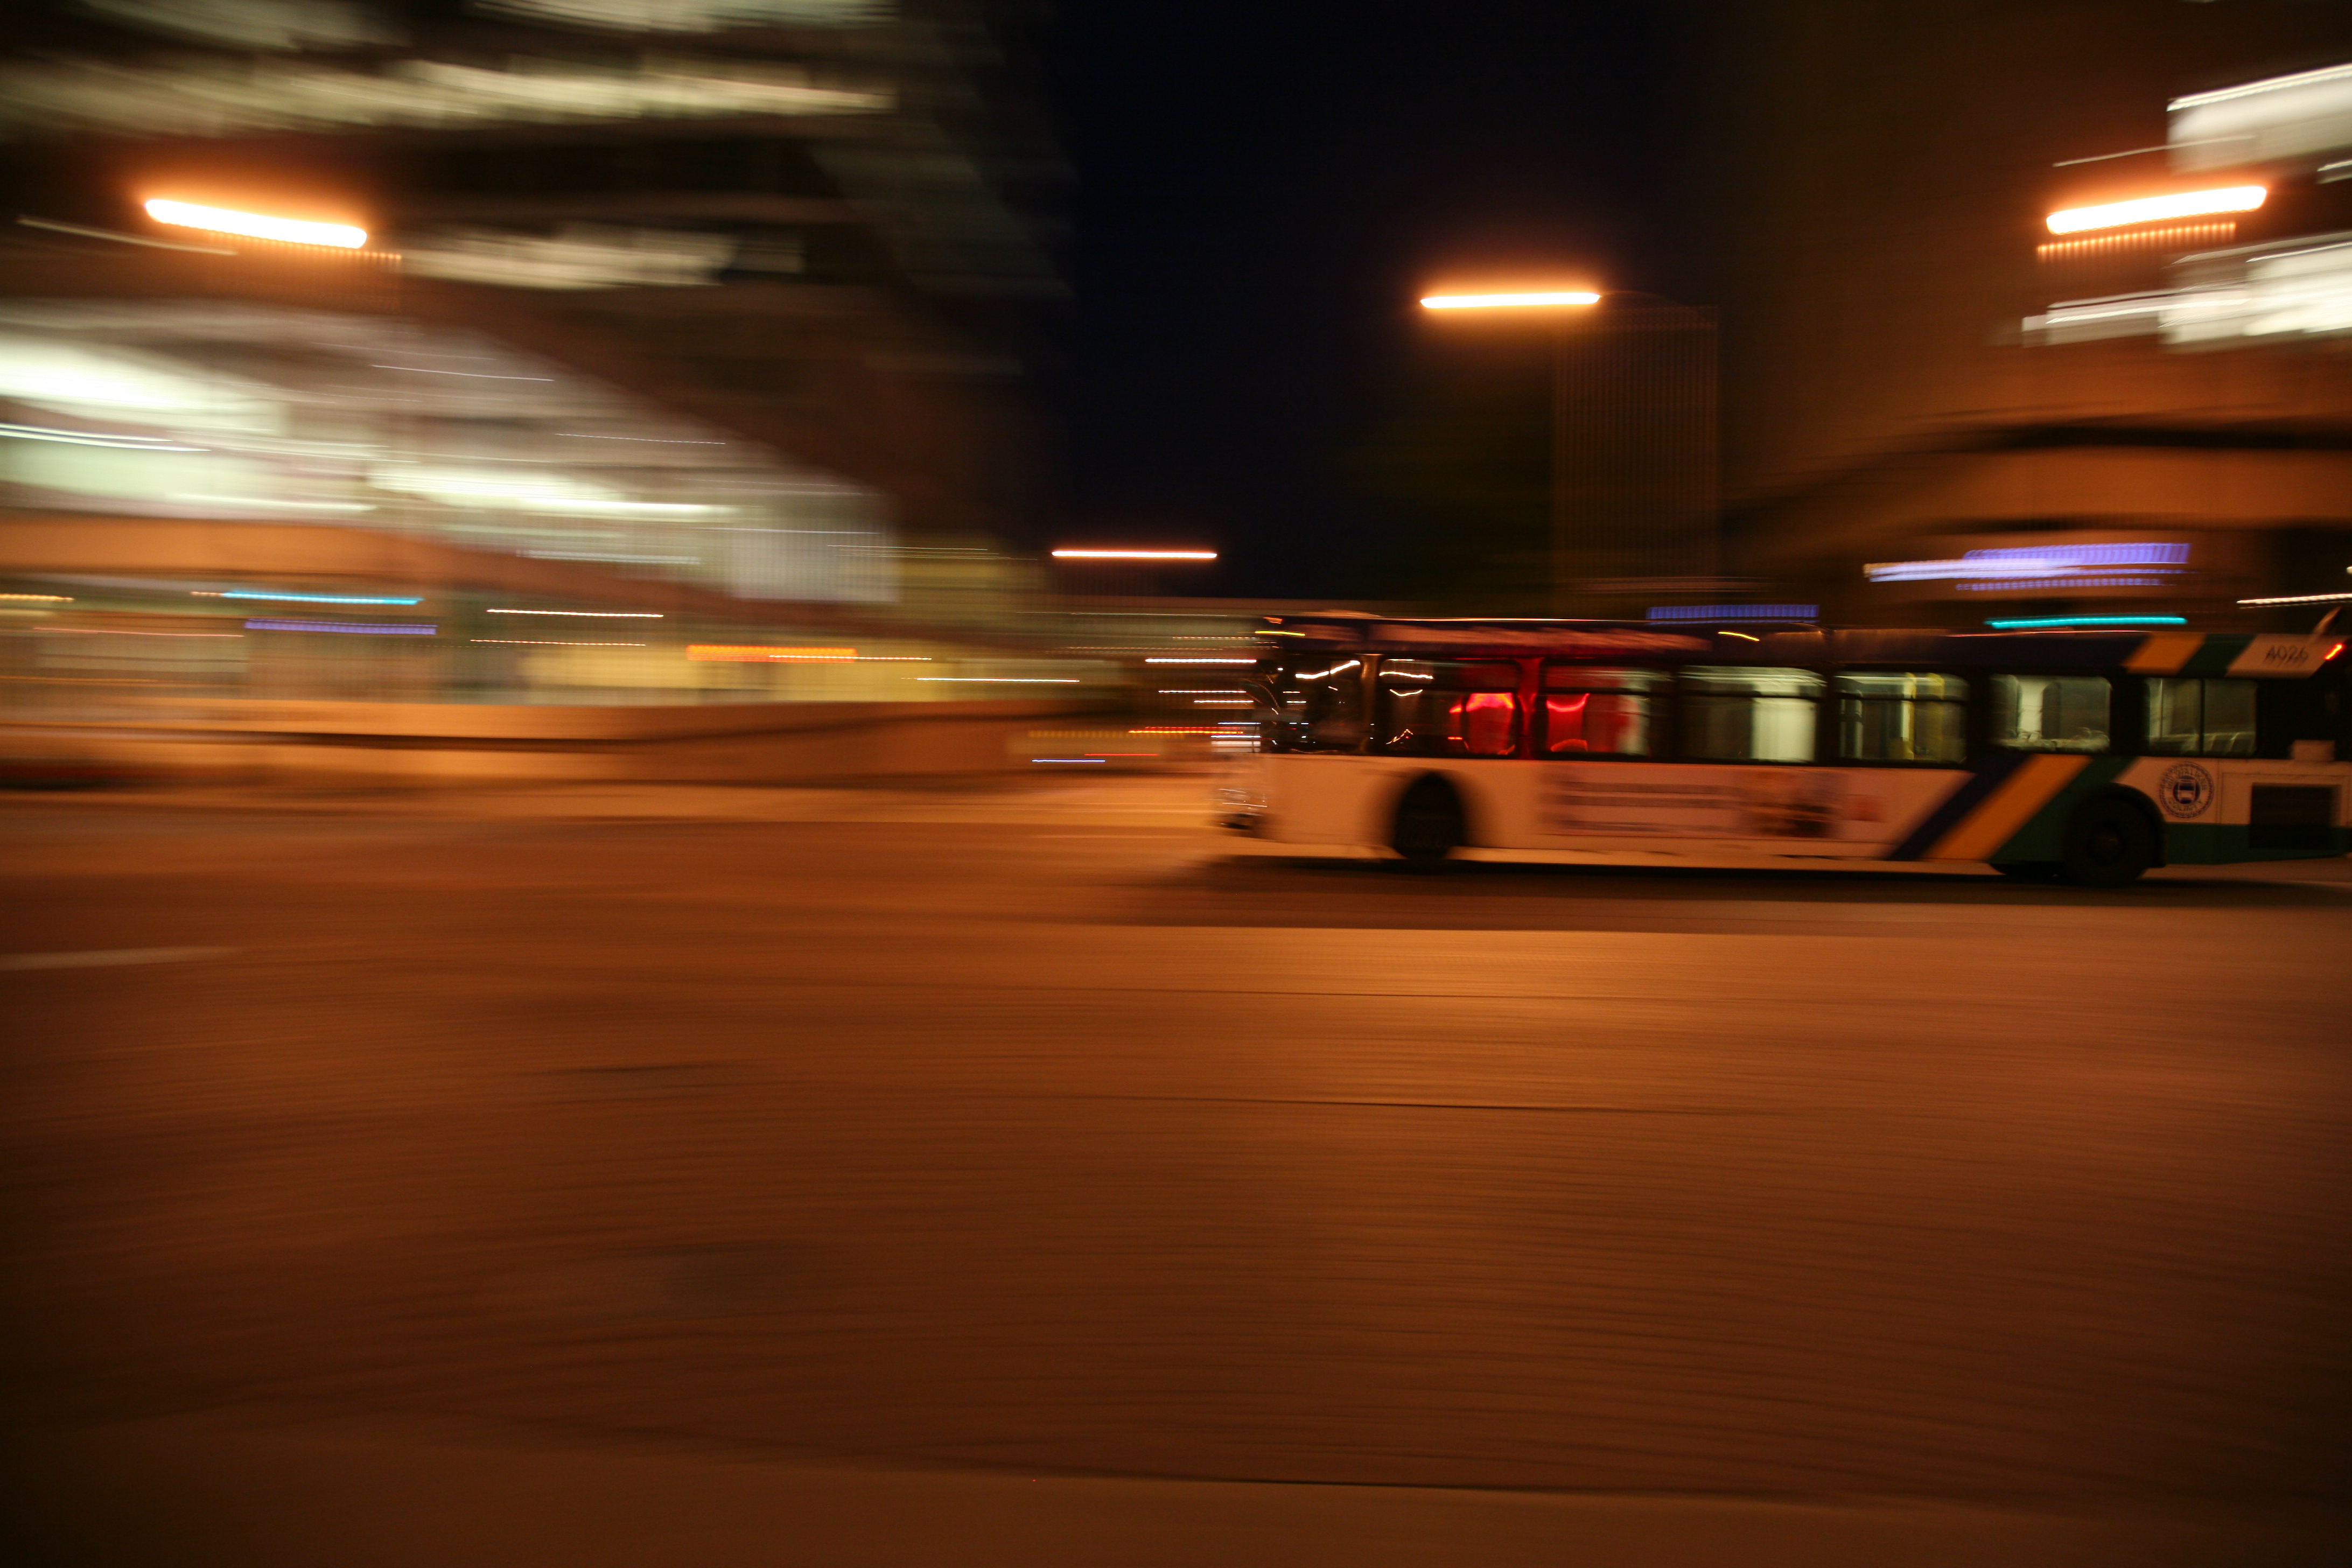
light, traffic, night, driving, dusk, evening, vehicle, darkness, lighting, infrastructure, wisconsin, milwaukee